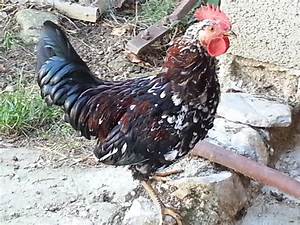
Label: gallina